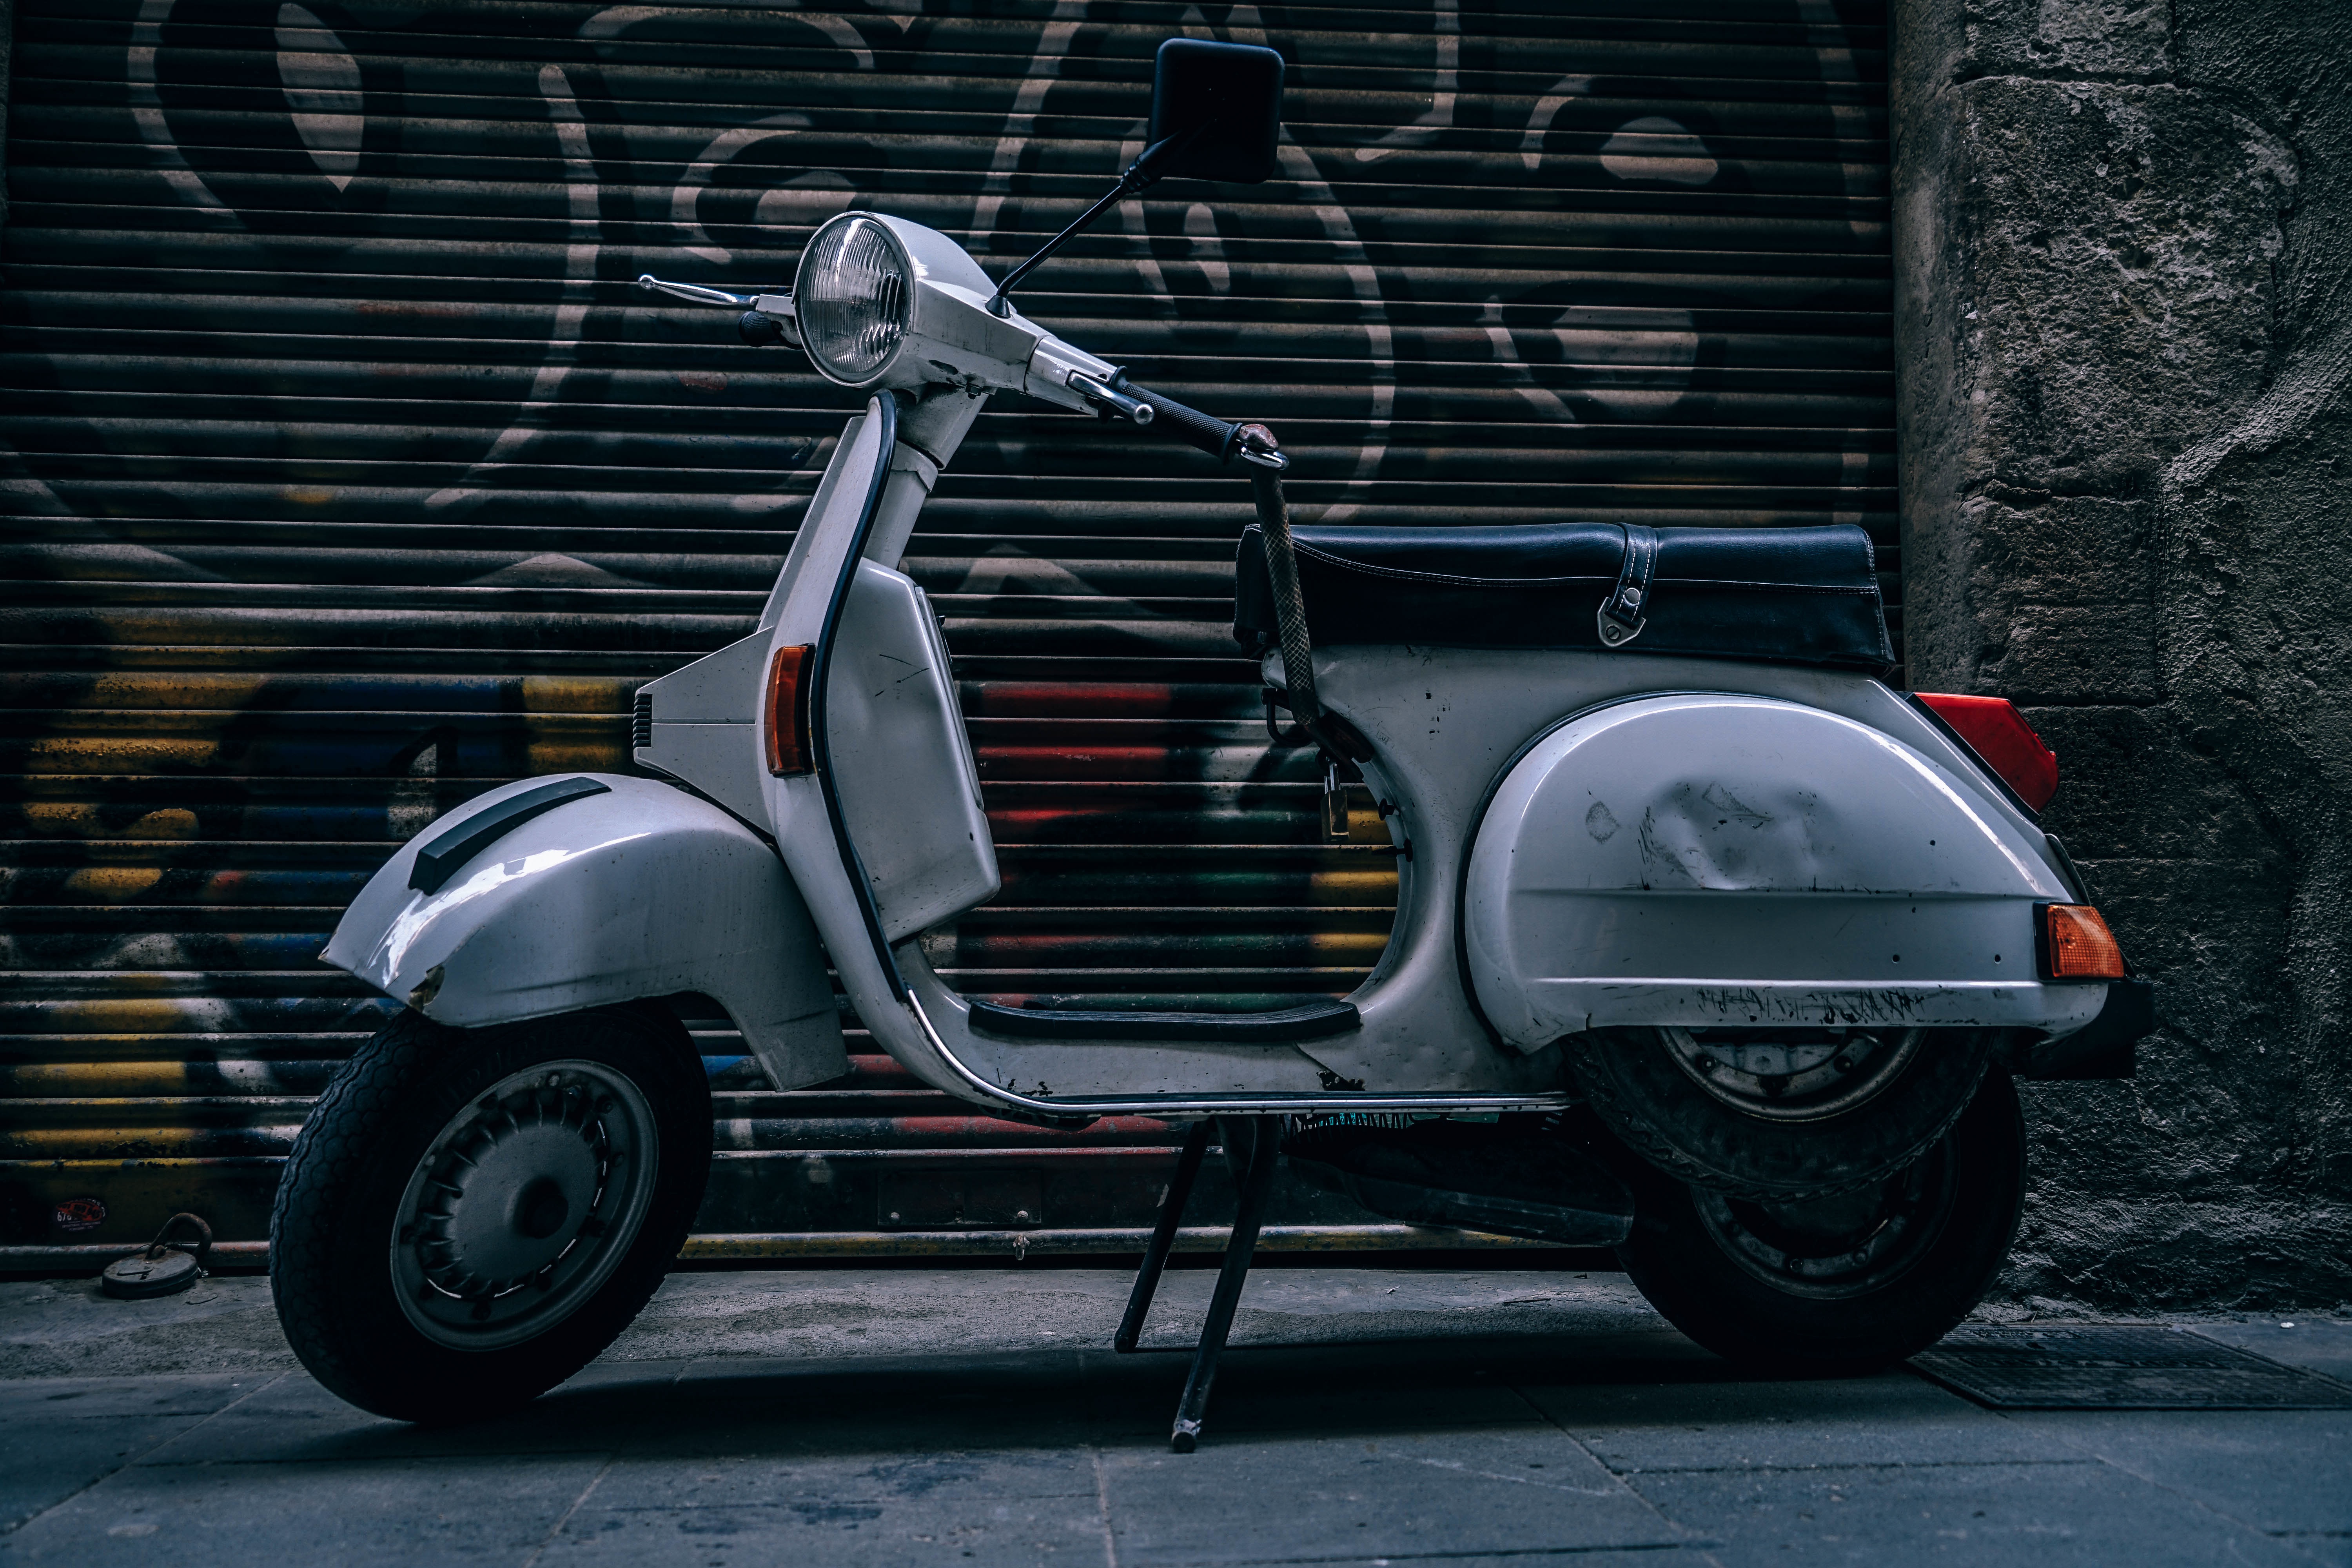
car, wheel, vehicle, motor vehicle, scooter, vespa, city car, automotive design